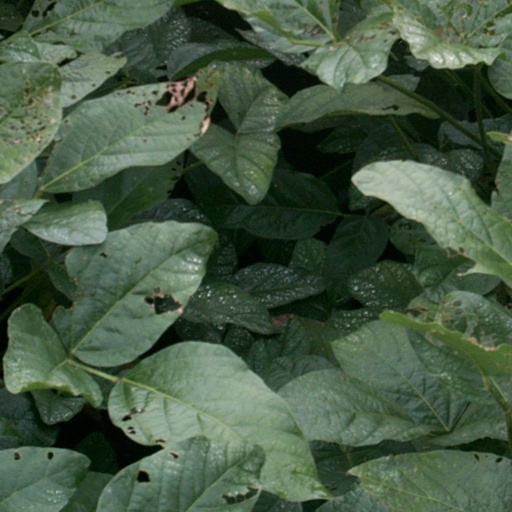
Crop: soybean